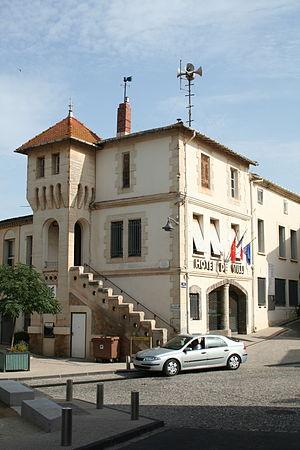
Portiragnes (Hérault) - Mairie.